Finnish Education Evaluation Centre

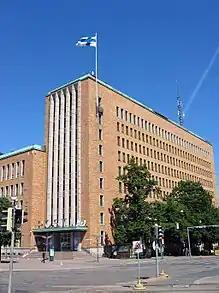
The main office of FINEEC is located in the Postitalo in Helsinki.

FINEEC comprises the Evaluation Council, the Higher Education Evaluation Committee and three competence units: the General Education and Early Childhood Education Unit, the Vocational Education Unit, and the Higher Education and Liberal Adult Education Unit. FINEEC has a staff of about 50, with offices in Helsinki and Jyväskylä.